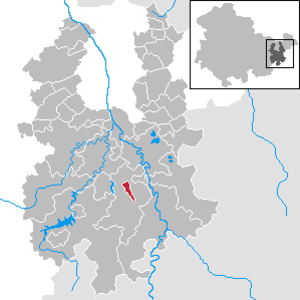
Kühdorf est une commune rurale de Thuringe, située dans l'arrondissement de Greiz. Elle fait partie de la Communauté d'administration Leubatal.